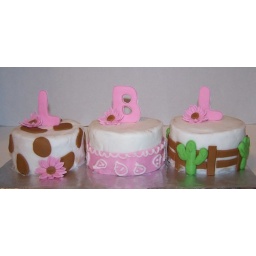
I had left over cake so I made these as extras. I put her initals on top of these cakes